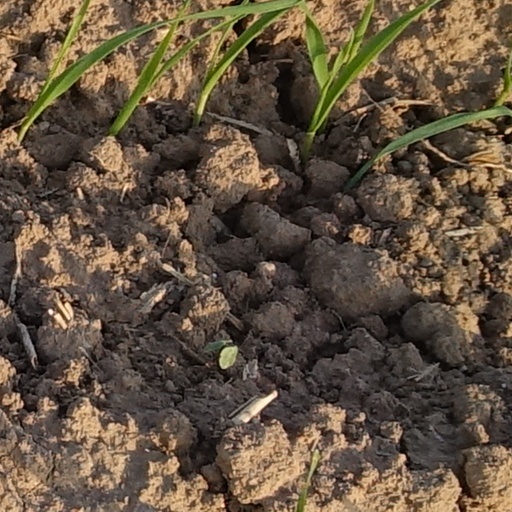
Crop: wheat